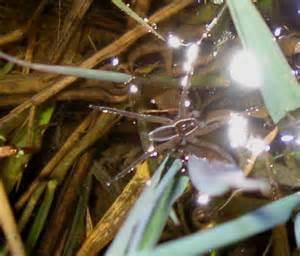
spider